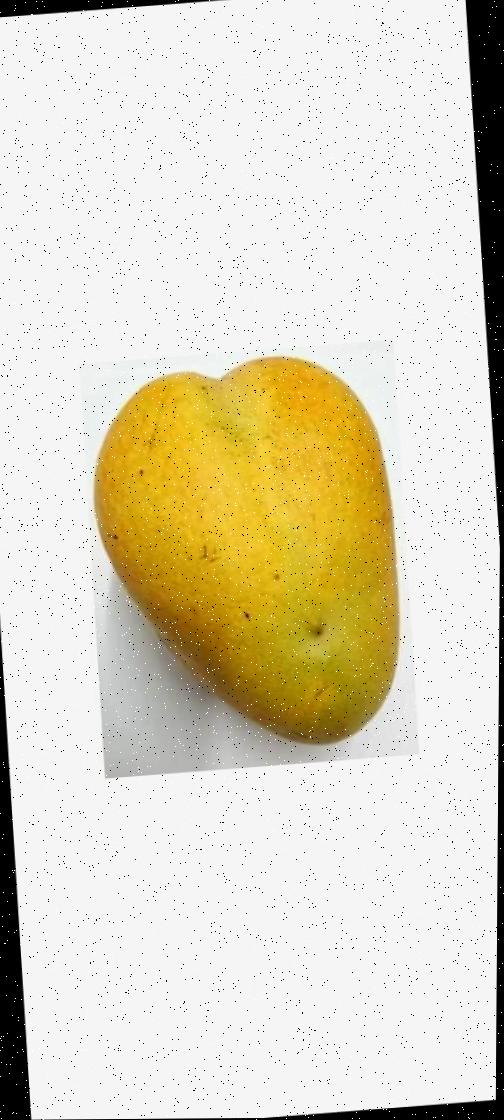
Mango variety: Bari-11